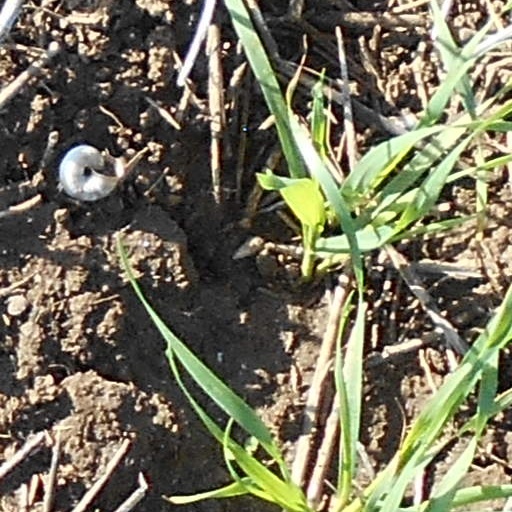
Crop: wheat